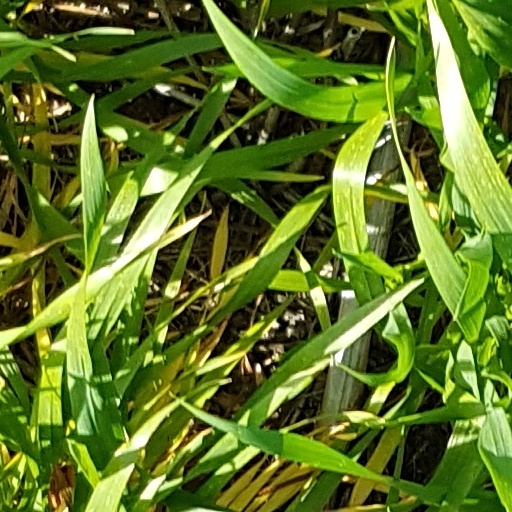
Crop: wheat